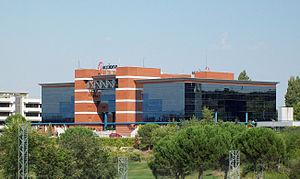
Acciona est une entreprise espagnole, spécialisée notamment dans le BTP et l'immobilier, ainsi que dans l'énergie et la logistique. Elle a construit notamment Nevada Solar One, la troisième centrale solaire au monde.